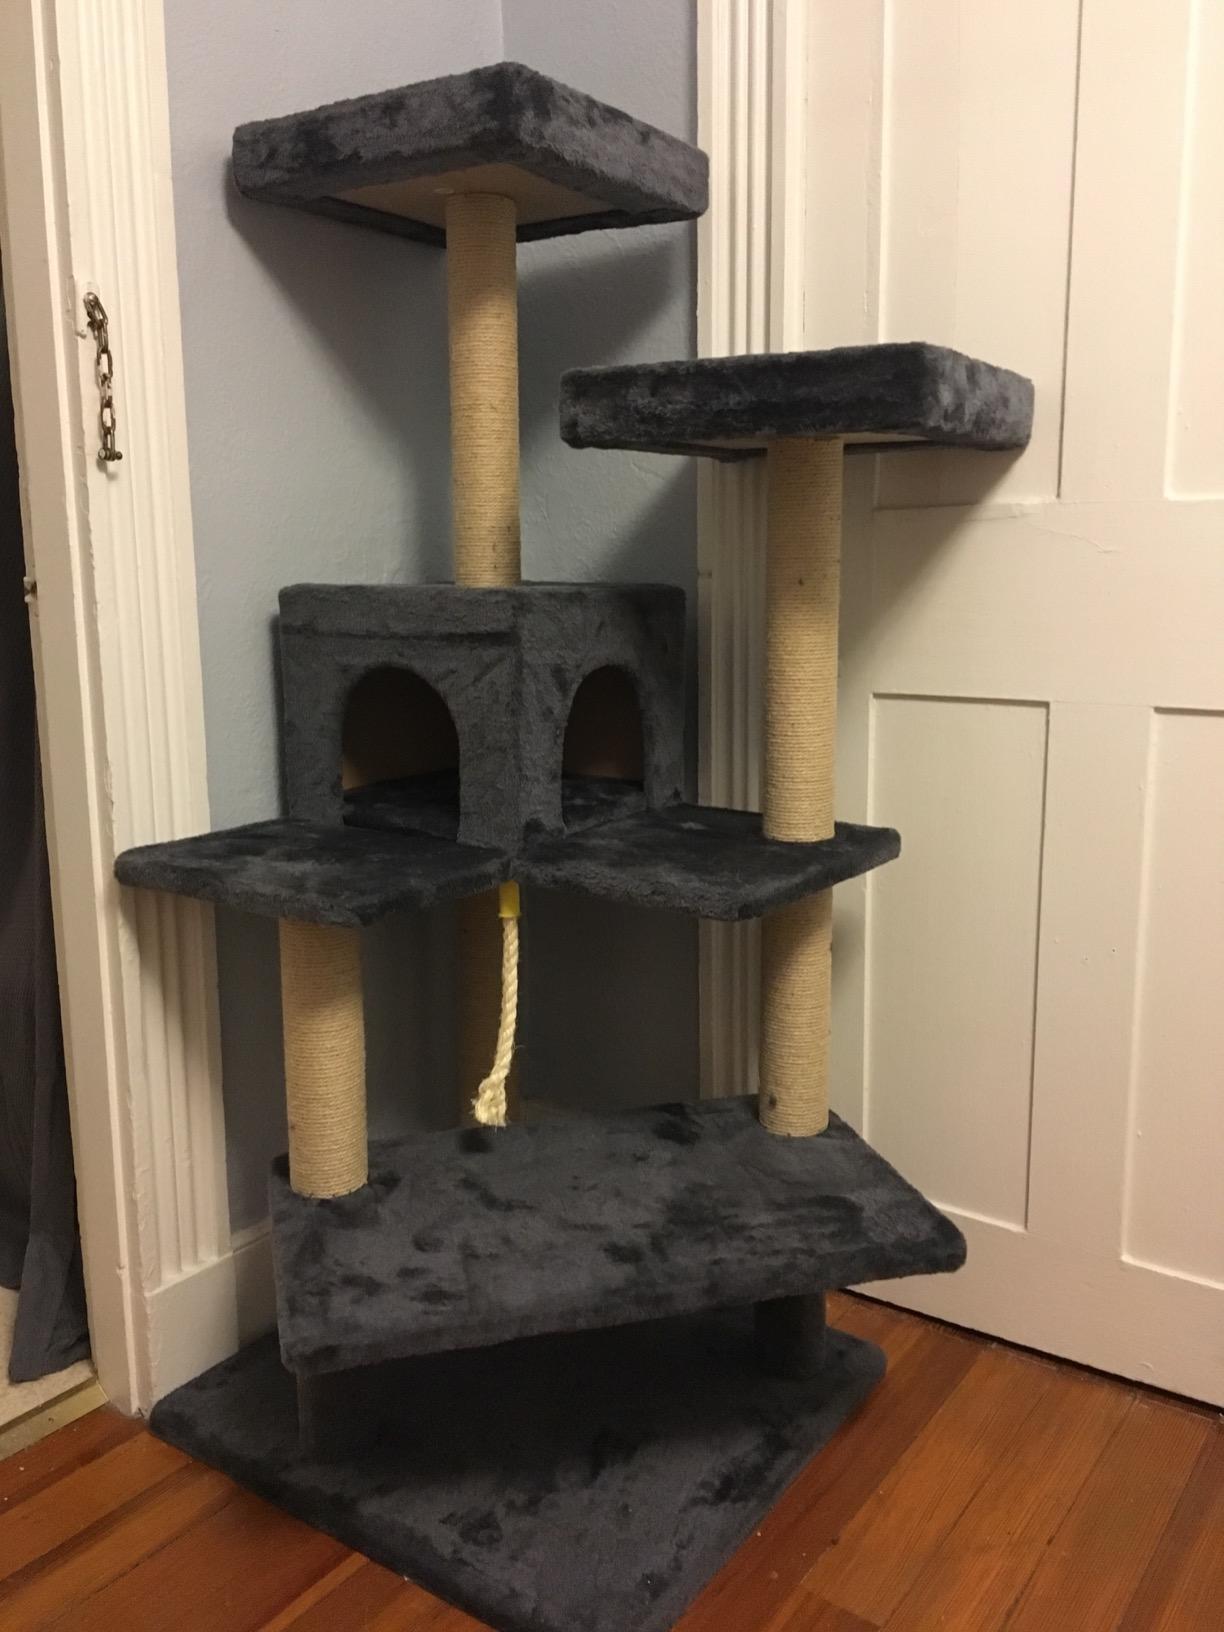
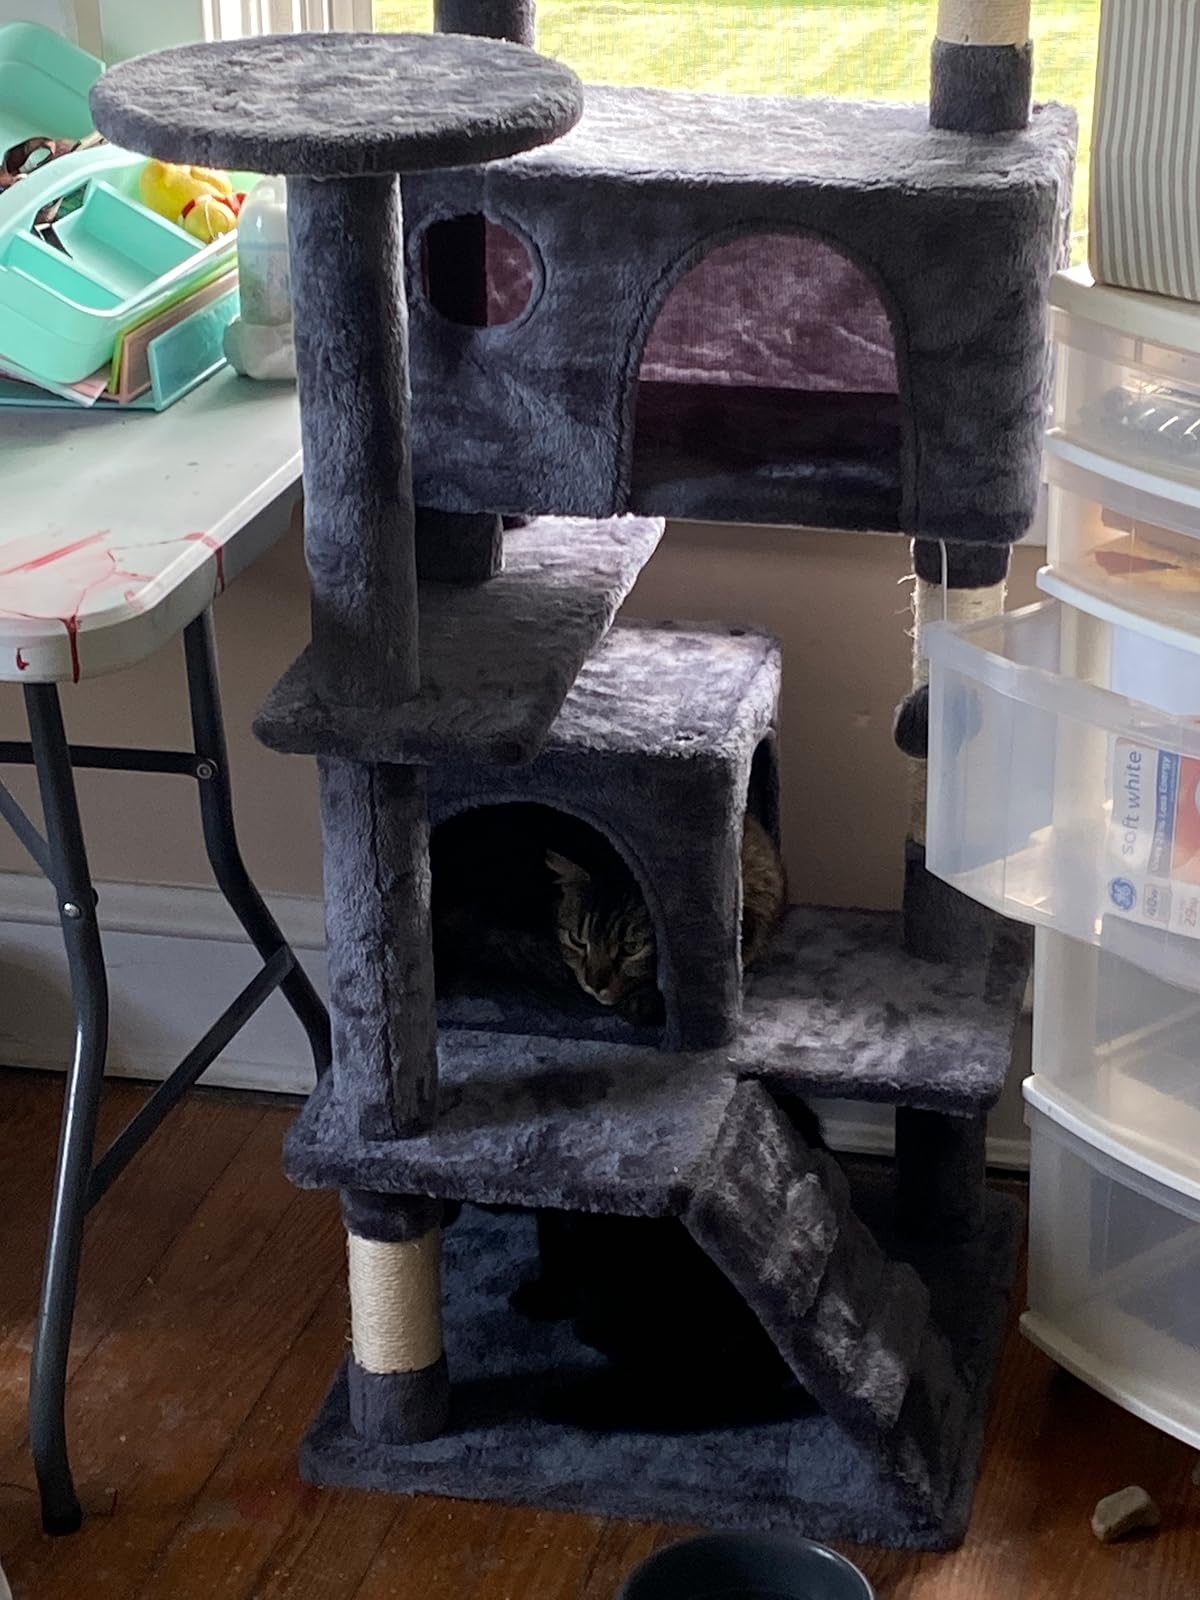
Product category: items_cat tree
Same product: no